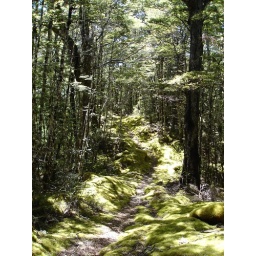
080 stunted beech forest near pretty bridge